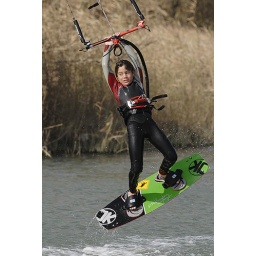
Young boy getting air in river mouth,Costa del Sol ,Spain